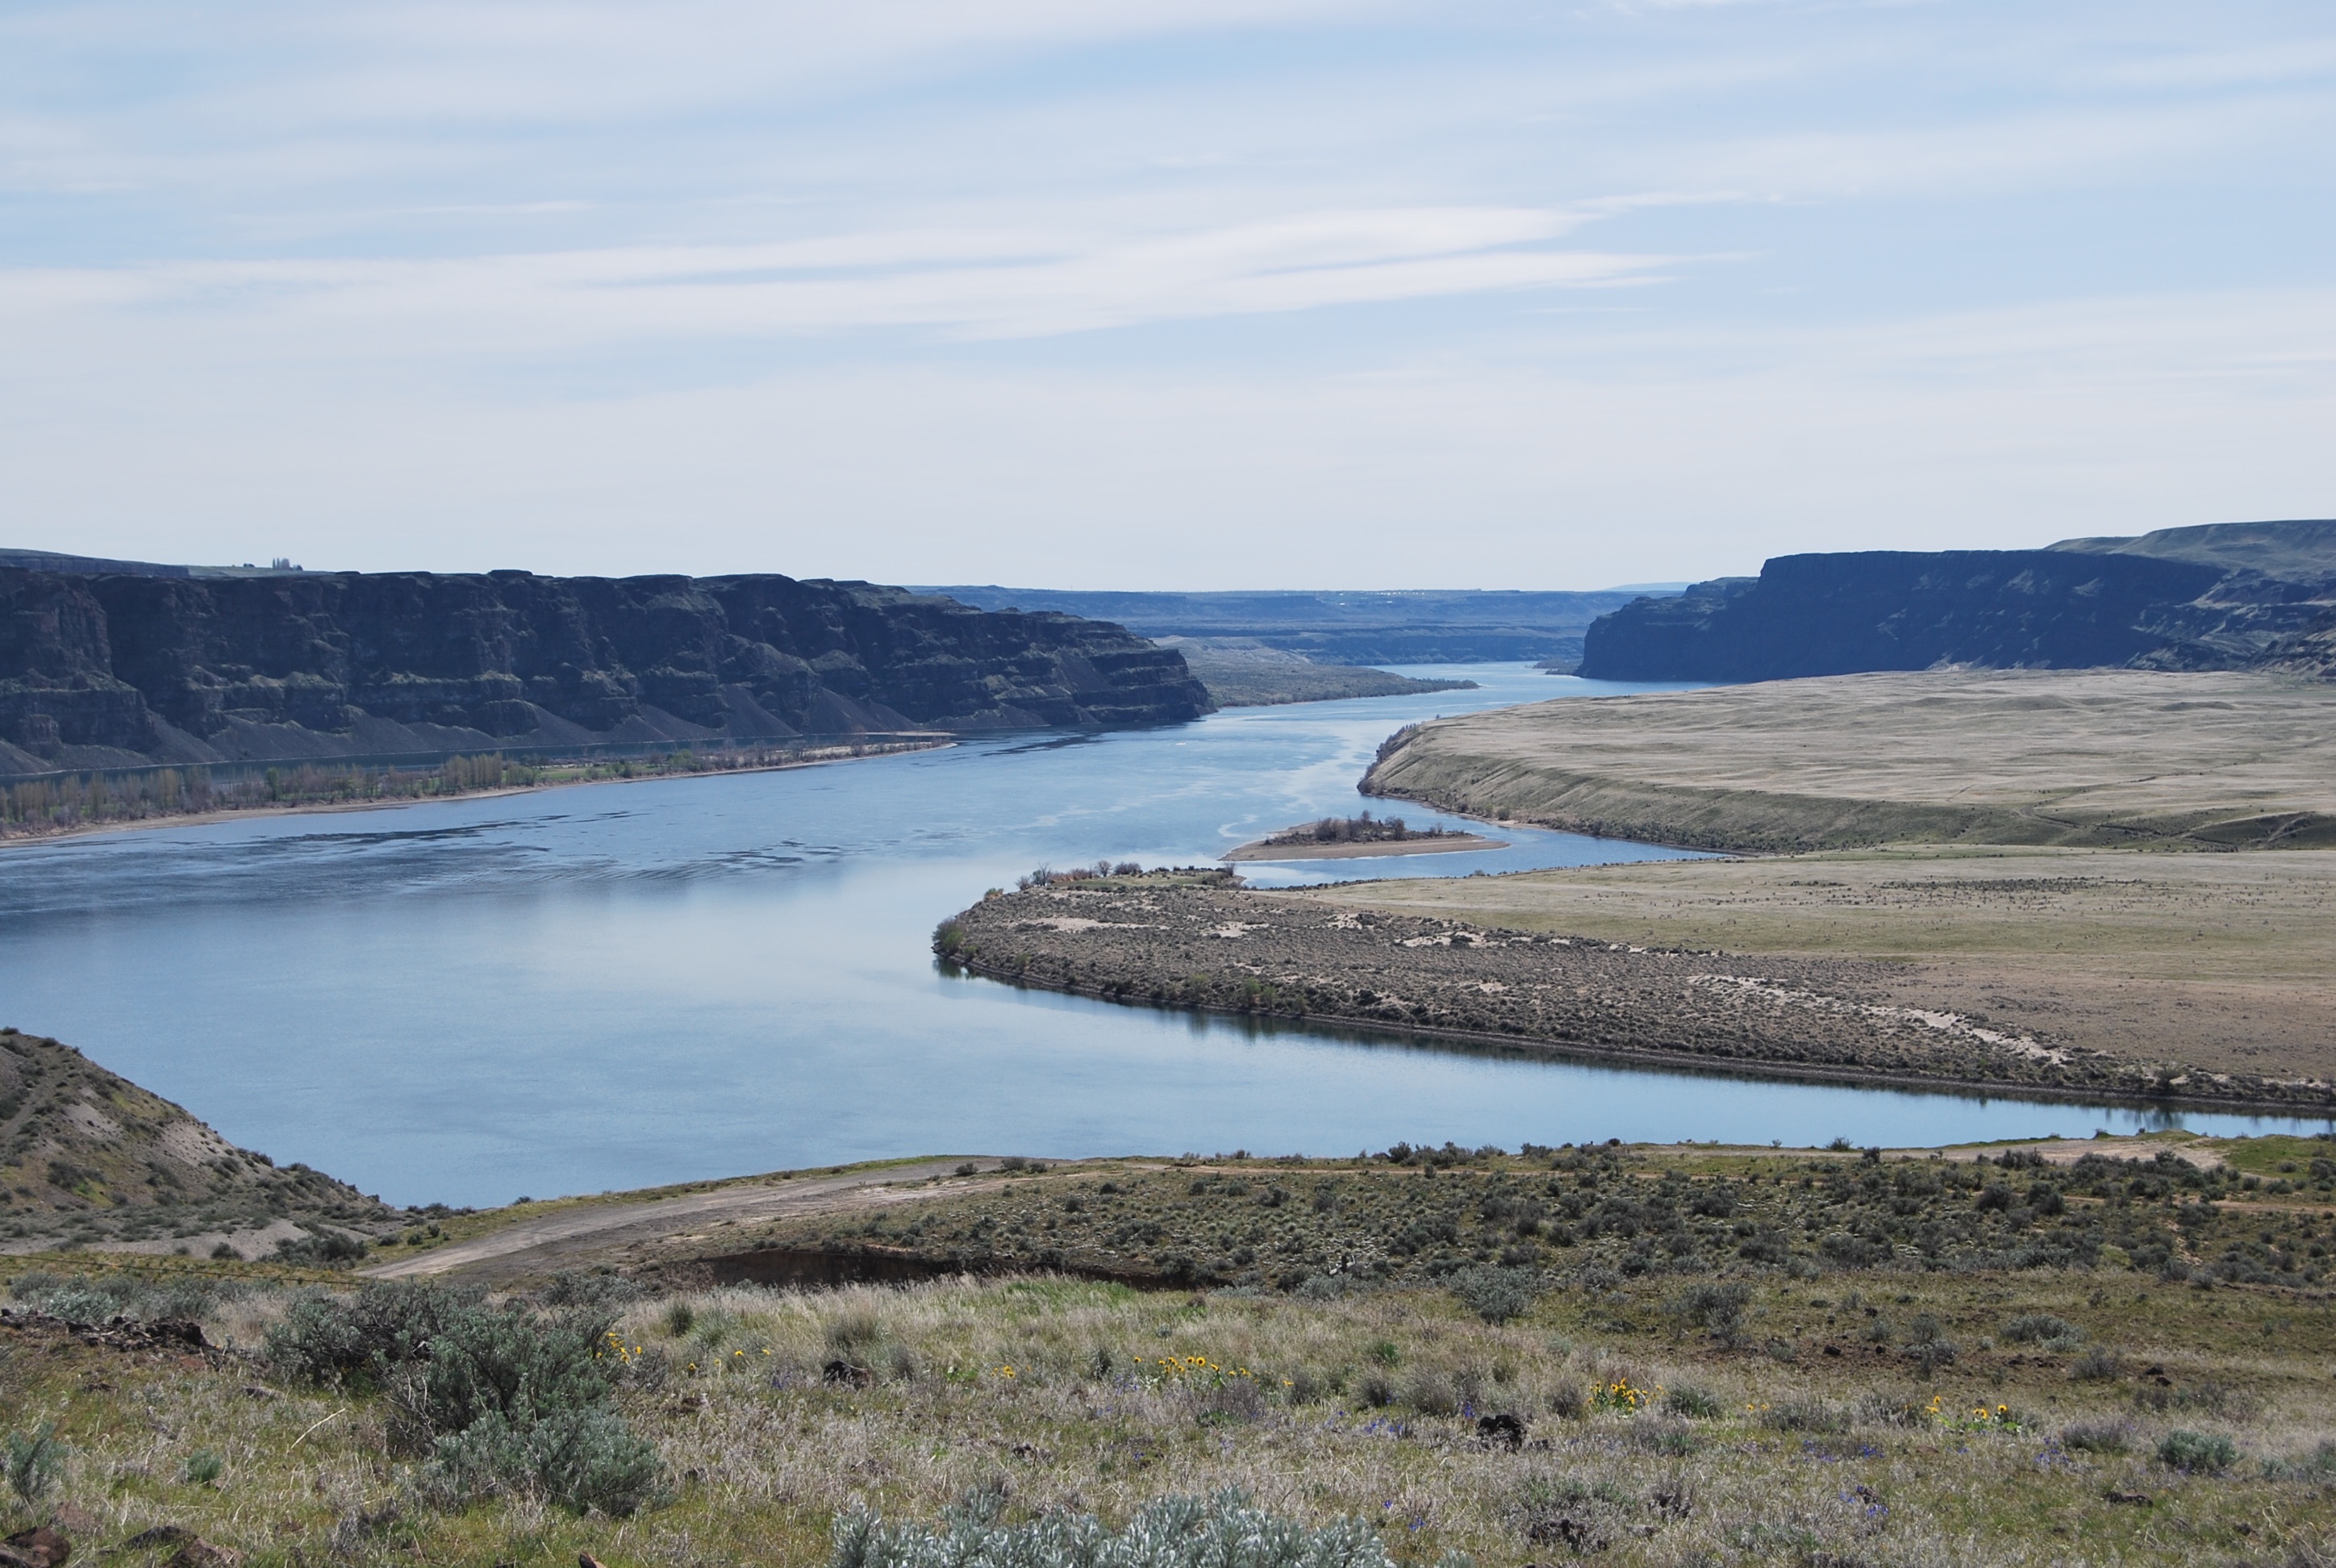
landscape, sea, coast, water, marsh, mountain, shore, lake, river, cliff, bay, reservoir, terrain, body of water, wetland, loch